Dichomeris

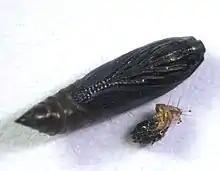
"Dichomeris inserrata" pupa

Dichomeris is a genus of moths in the family Gelechiidae erected by Jacob Hübner in 1818.